Acura

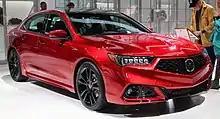
2019 Acura TLX PMC Edition

In December 2013, at the Los Angeles Auto Show, Acura unveiled a Sport Hybrid SH-AWD version of the flagship RLX sedan. It has a 310-horsepower 3.5L V6 engine and a pair of electric motors (one for each axle) that generate a combined 377 horsepower through a new 7-speed dual clutch transmission. Acura technology firsts on the 2014 RLX Sport Hybrid SH-AWD also include an electronic gear selector that replaces the conventional, center console-mounted shift lever with an efficiently packaged push-button array allowing the driver to easily select the desired mode—Park, Drive and Reverse, as well as Sport and Normal driving modes. The new RLX Sport Hybrid will go on sale in mid-2014.